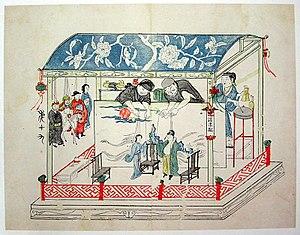
Xixiang ji, ou L'Histoire du pavillon d'Occident, est une pièce du dramaturge Wang Shifu, écrite aux environs de 1300. Elle appartient au genre zaju.